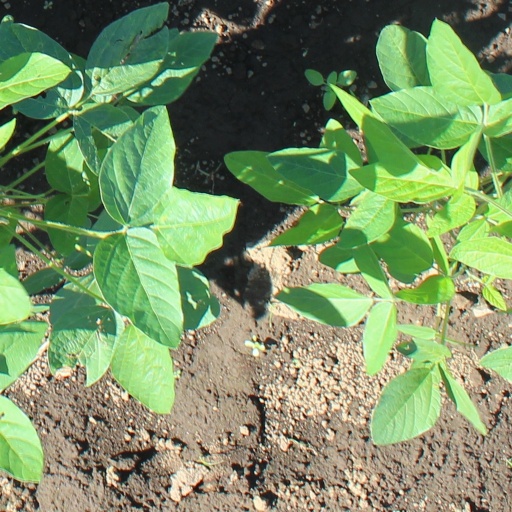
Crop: soybean